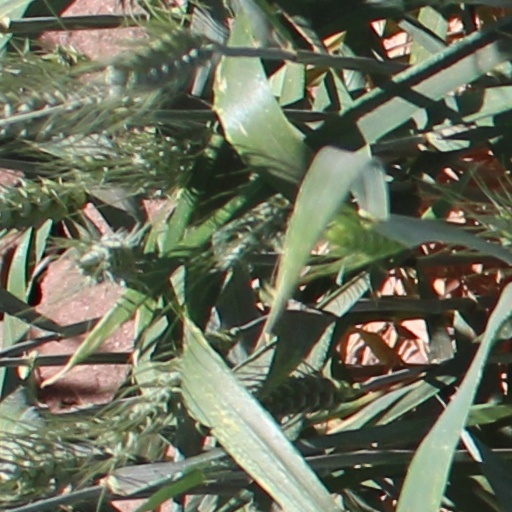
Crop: wheat